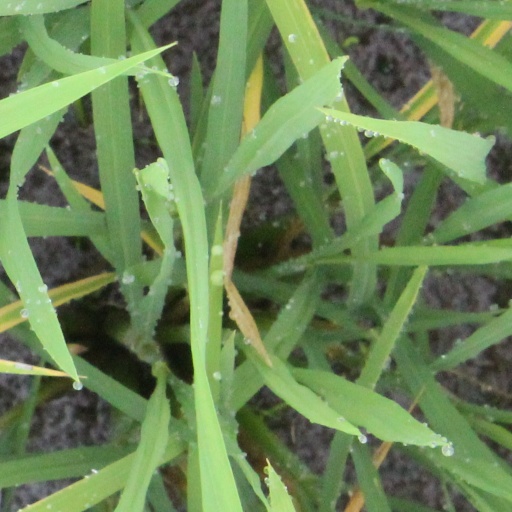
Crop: rice